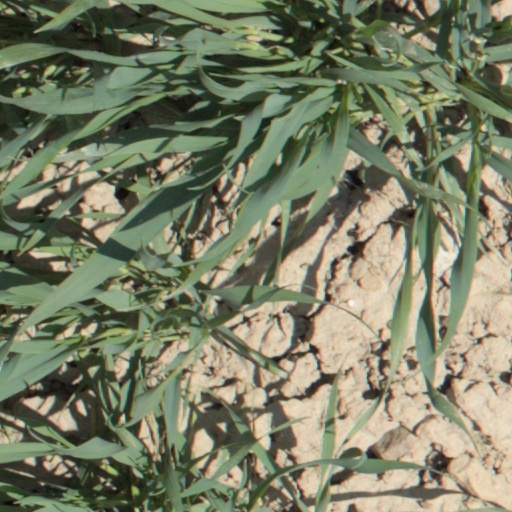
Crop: wheat